Birdy and the Beast

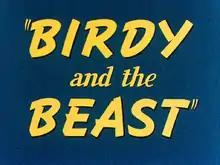

Birdy and the Beast is a 1944 Warner Bros. "Merrie Melodies" directed by Bob Clampett. The short was released on August 19, 1944, and stars Tweety.